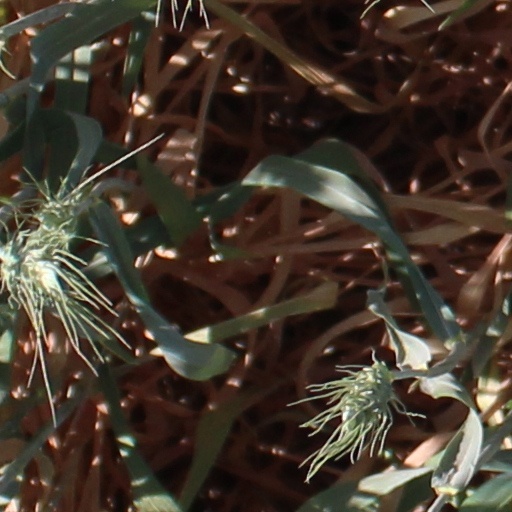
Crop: wheat